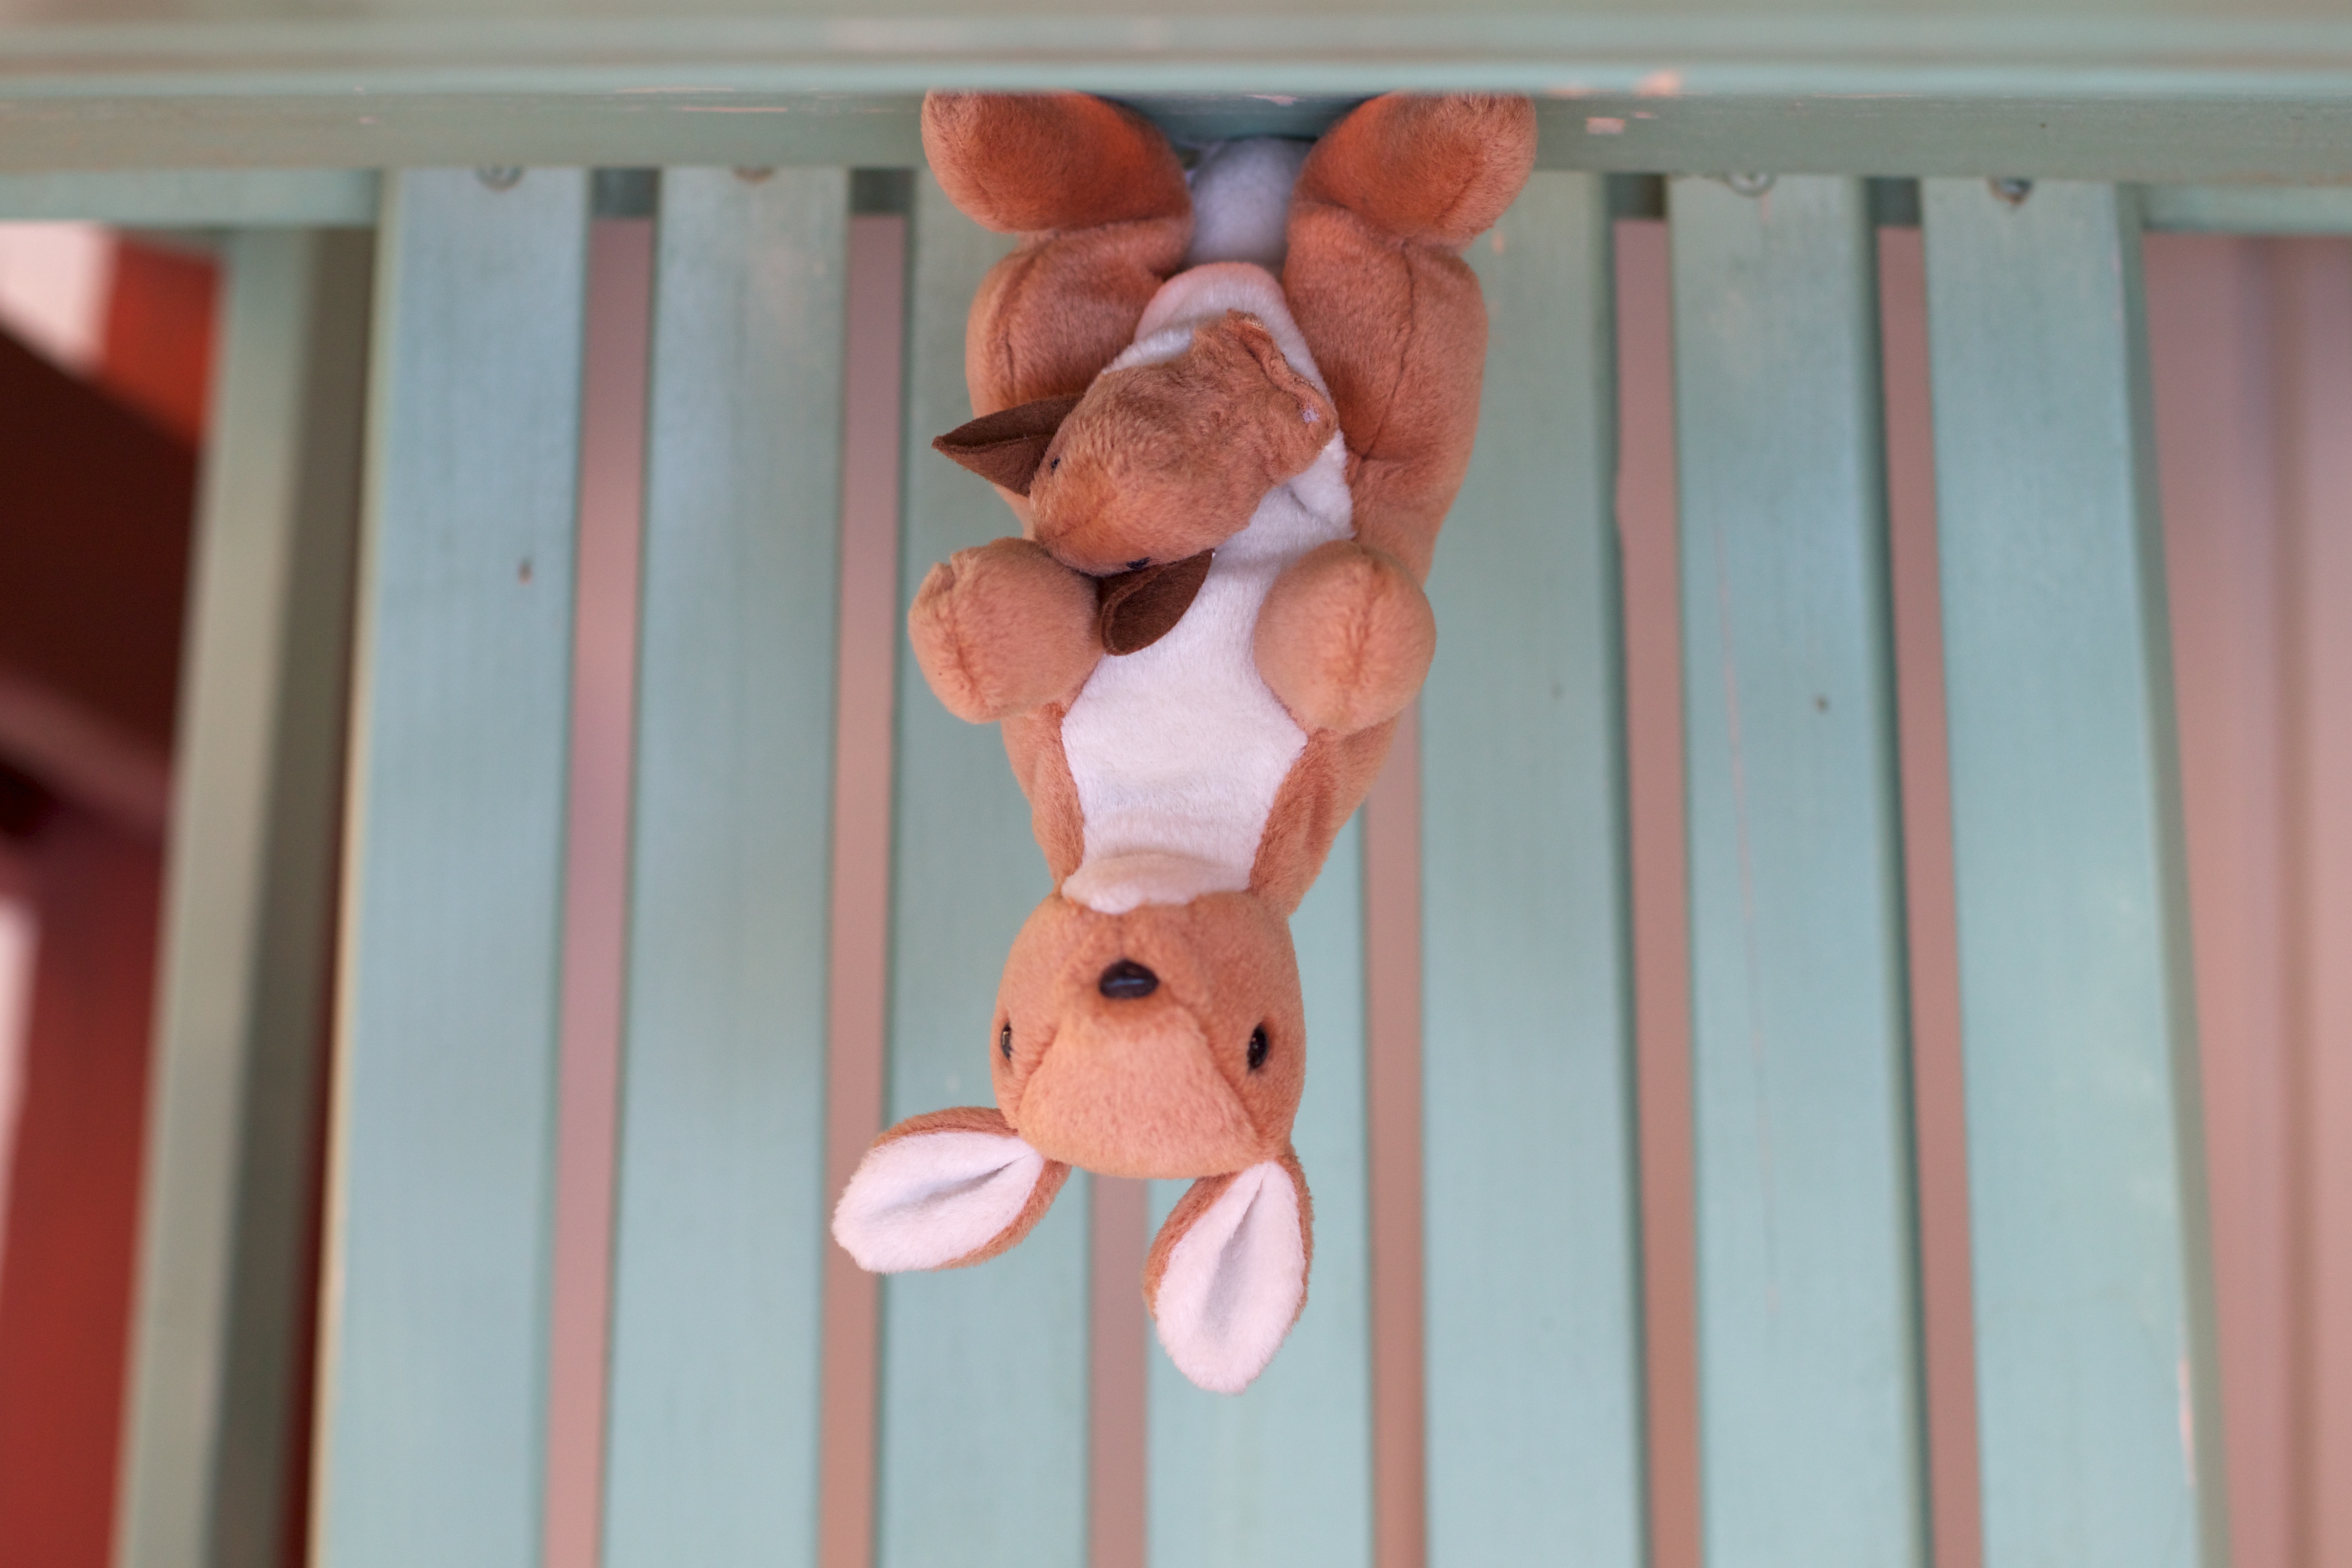
red, pink, toy, interior design, product, art, dailyshoot